Riddick's Rules of Procedure

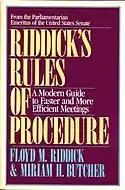
Riddick's Rules

Riddick's Rules of Procedure is a parliamentary authority - a book explaining the parliamentary procedure, including the rules, ethics, and customs governing meetings and other operations of the United States Senate. It was written by Floyd M. Riddick and co-authored by Miriam Butcher. The book is based on Riddick's experience as parliamentarian of the Senate as well as the procedures of assemblies using parliamentary manuals such as "Robert's Rules of Order", and is arranged in a glossary style.